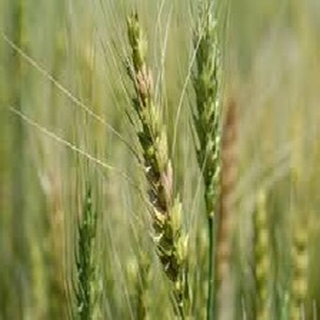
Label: wheat_fusarium_head_blight